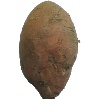
Label: Potato Sweet 1